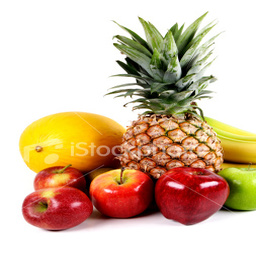
Label: Apple